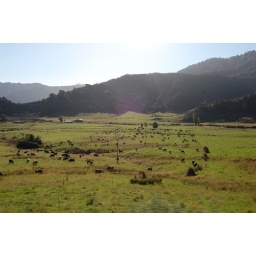
and every once in a while: cows, conifers, mountain pasture - as Austrian as it can get